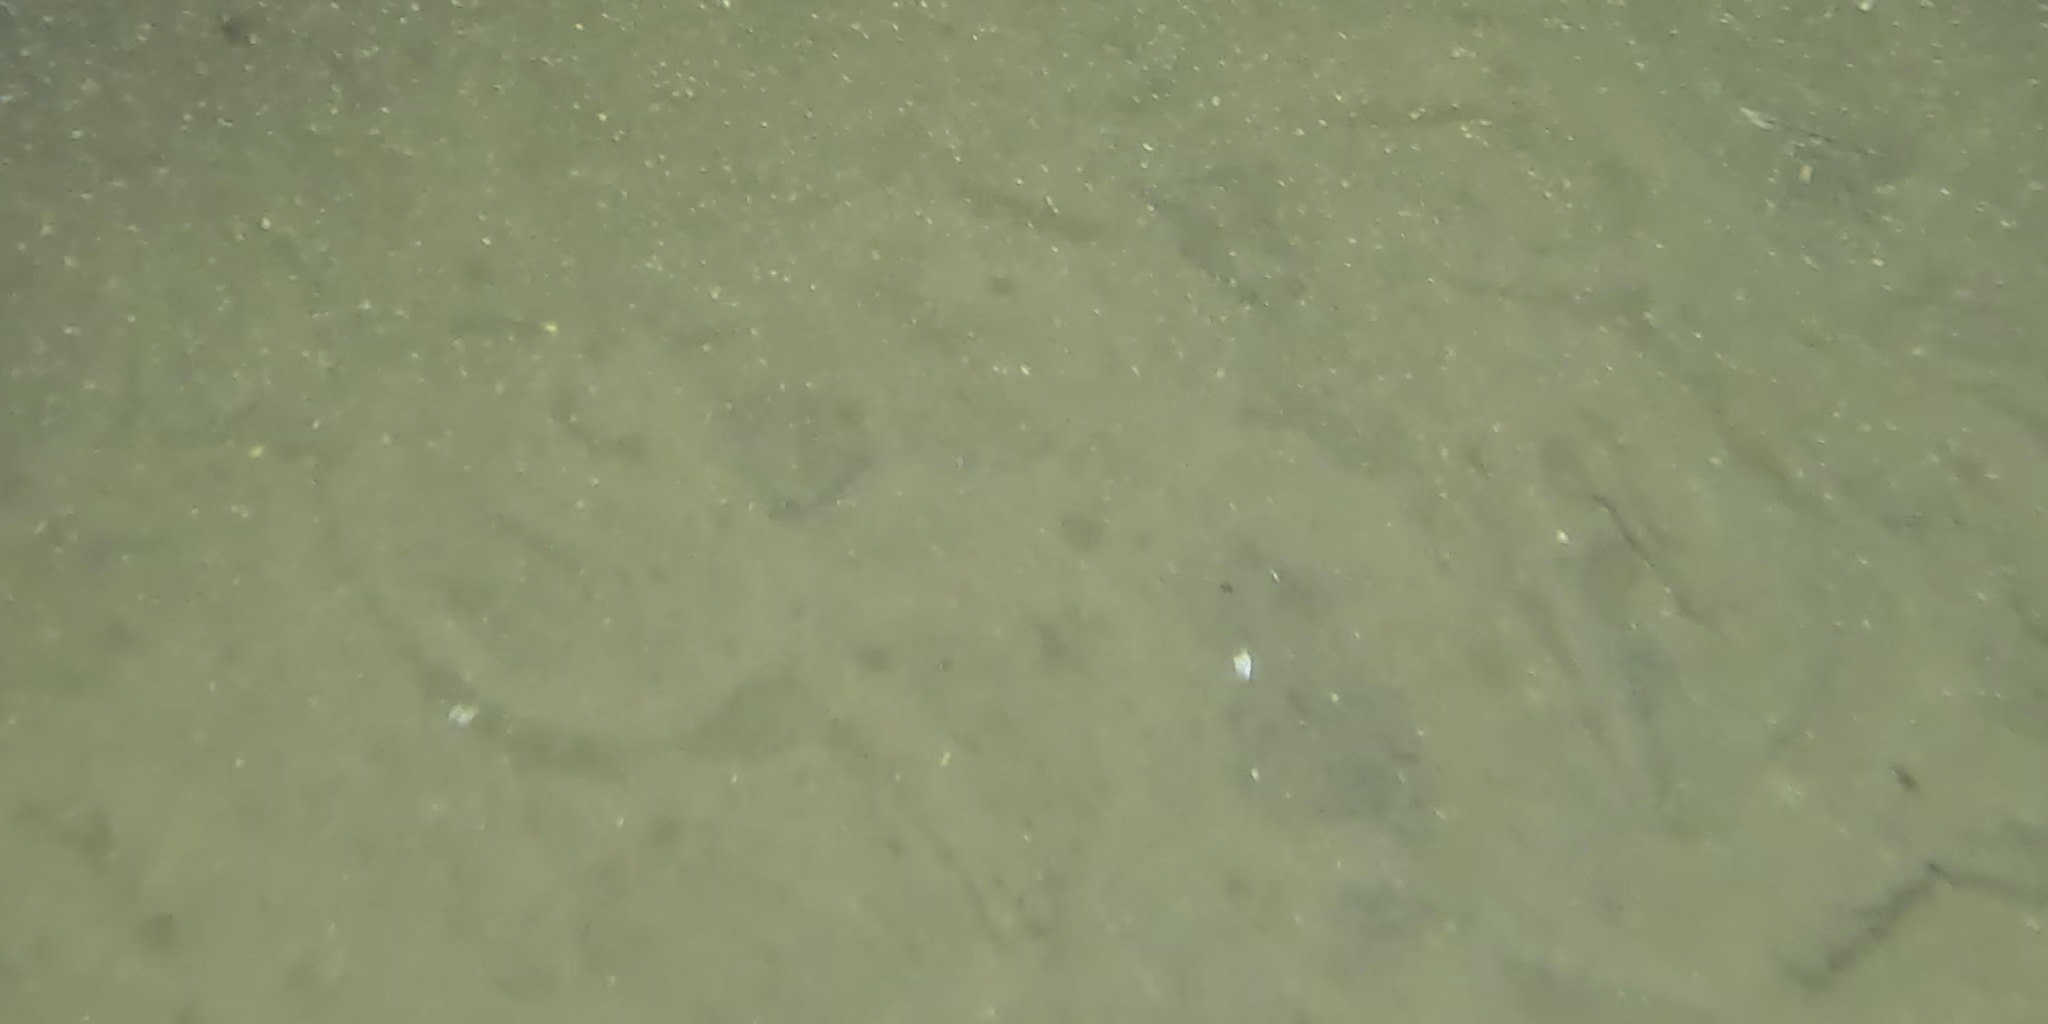
Seabed habitat: sand